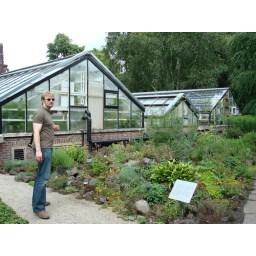
The one near Eric is another butterfly house and the furthest is a Mexican greenhouse.